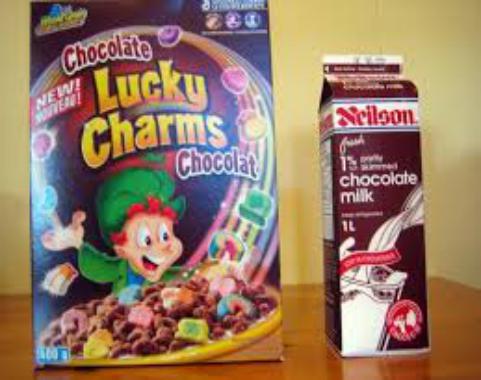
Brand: Chocolate Lucky Charms
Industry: Food